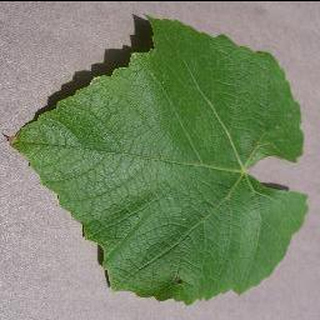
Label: healthy_grape